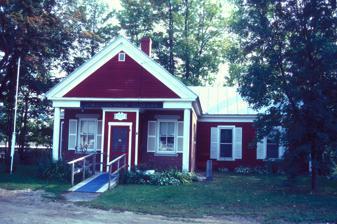
Building: Norridgewock Free Public Library
Country: United States of America
Year built: 1841
United States historic place Norridgewock Free Public Library U.S. National Register of Historic Places Show map of Maine Show map of the United States Location Sophie May Lane, Norridgewock, Maine Coordinates 44°43′4″N 69°47′56″W / 44.71778°N 69.79889°W / 44.71778; -69.79889 Area 0.3 acres (0.12 ha) Built 1841 ( 1841 ) Architect Abbott, John S. Architectural style Greek Revival NRHP reference No. 82000780 Added to NRHP February 4, 1982 The Norridgewock Free Public Library is the principal public library of Norridgewock, Maine .  It has two facilities: the main branch at 40 Mercer Road, and a smaller branch at the corner of Sophie May Lane and Madison Road.  The latter building was the library's first building, and is an architecturally distinguished Greek Revival structure built in 1841.  It was given to the town in 1903 by Rebecca Sophia Clarke , best known as a writer of children's literature under the pen name "Sophie May", and is listed on the National Register of Historic Places . Sophie May Branch architecture and history The Sophie May Branch Library is set near the southwest corner of Sophie May Lane and Madison Road ( Maine State Route 8 / United States Route 201A ), between Sophie May Lane and the Kennebec River .  It is a single-story brick building, finished with wood and granite trim.  Its north-facing main facade is three bays wide, and has a projecting gable end supported by Doric columns at the corners, with a center entry vestibule that is flush to the gable end.  A wood-frame addition extends behind and to the west of the main block. Built in 1841, this building is one of Norridgewock's better-preserved Greek Revival buildings.  It was built by John S. Abbott , a prominent local lawyer who used it as his office.  It was owned during the 19th century by a succession of lawyers, the last being Stephen Decatur Lindsey, who was married to the sister of Rebecca Sophia Clarke .  Clarke, a Norridgewock native who lived nearby , inherited the building, and donated it to the town for use as a library in 1903.  The library, now a municipal function, has its origins in a lending society established in 1810. See also National Register of Historic Places listings in Somerset County, Maine References